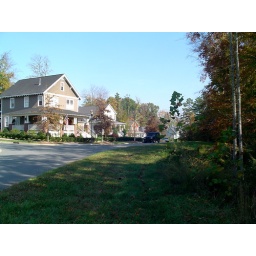
Typical single family house in Vermillion. The house fronts on open green space preserved for the entire neighborhood to enjoy.